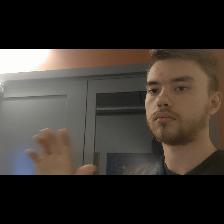
Label: Human